Ulverston

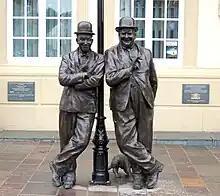
Stan Laurel and Oliver Hardy statue; Stan Laurel was born in Ulverston in 1890, and named Arthur Jefferson.

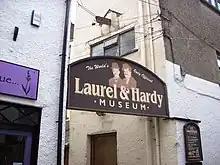
Laurel and Hardy Museum

The High Carley Hospital and Ulverston Joint Hospital Board built an infectious disease hospital at High Carley, Pennington, in 1884. It was initially a fever hospital for paupers. In 1916 a second hospital, run by Lancashire County Council, was built to treat tubercular patients. From 1949 a children's annexe was built. In the 1950s, as the number of tubercular patients decreased, the hospital was run as an acute hospital. In 1984, after the building of the new Furness General Hospital, High Carley was closed.